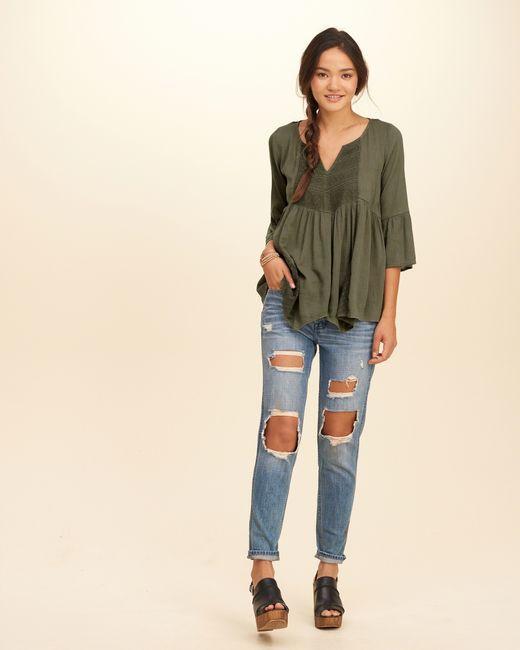
grünes fließendes Sommertop, Ausschnitt, Ellbogenärmel